1980s in Japan

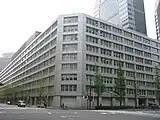
Mitsubishi Estate

Tokyo became a major financial center, home of some of the world's major banks, financial firms, insurance companies, and the world's largest stock exchange, the Tokyo Securities and Stock Exchange. Even here, however, the recession took its toll. In the decades following World War II, Japan implemented stringent tariffs and policies to encourage the people to save their income.